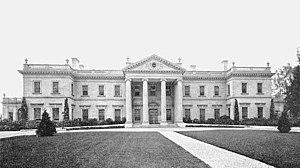
Whitemarsh Hall est un château qui se trouvait à Wyndmoor, dans le comté de Montgomery, aux États-Unis. Construit en 1921, il est détruit en 1980. Il appartenait au banquier Edward Stotesbury et à sa femme Eva. Il est considéré comme l'une des plus grandes résidences privées des États-Unis.